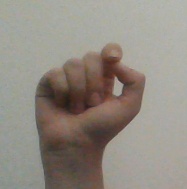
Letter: fa